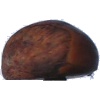
Label: chestnut